Beverly Drive

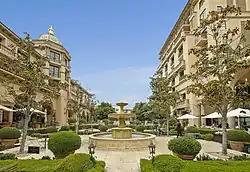
Beverly Cañon Gardens, between Beverly Drive and Cañon Drive.

South Beverly Drive begins northbound at Harlow Avenue, a small street just north of the Santa Monica Freeway in the city of Los Angeles. It passes through the residential neighborhood of Beverlywood and intersects with Pico Boulevard before entering the city of Beverly Hills at Whitworth Avenue. Between Olympic and Wilshire Boulevards, it becomes markedly commercial, with dining and shopping establishments throughout. This street is the location of the original California Pizza Kitchen.